Describe the emotion expressed in this image:  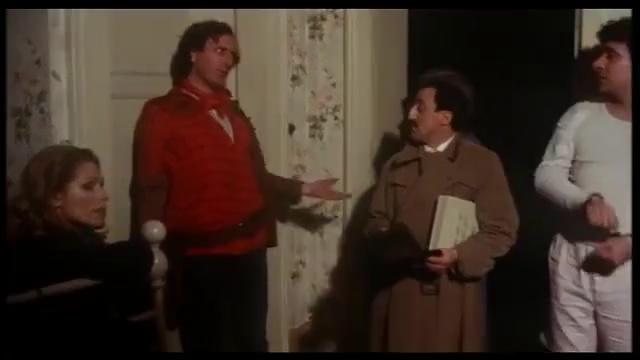
This person displays Fear, valence and arousal with low intensity.